Culloden Tower

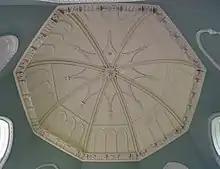
Plaster domed ceiling in the living room

The tower is octagonal on a square base, with a staircase projecting on the west side. The windows are pointed, and there is a band of blind ogee arches between the first and second floor windows. Inside there are two main rooms, each occupying a whole floor, and thus octagonal. The first floor room has rich Gothick ornamentation, in particular the chimneypiece. The room has a domed plaster vault. The second floor room is more classical in its detail.